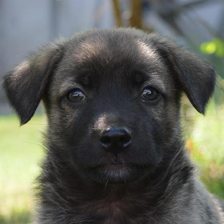
Label: animals